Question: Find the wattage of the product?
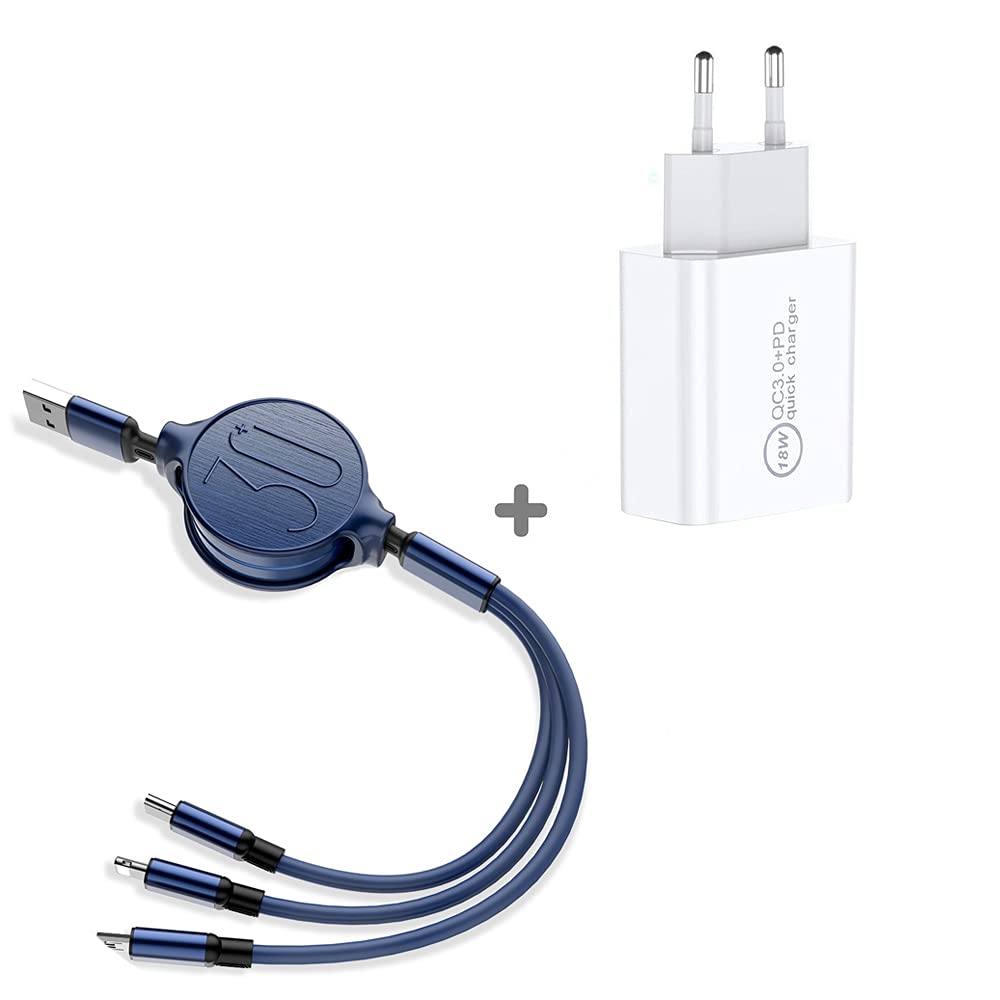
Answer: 18.0 watt